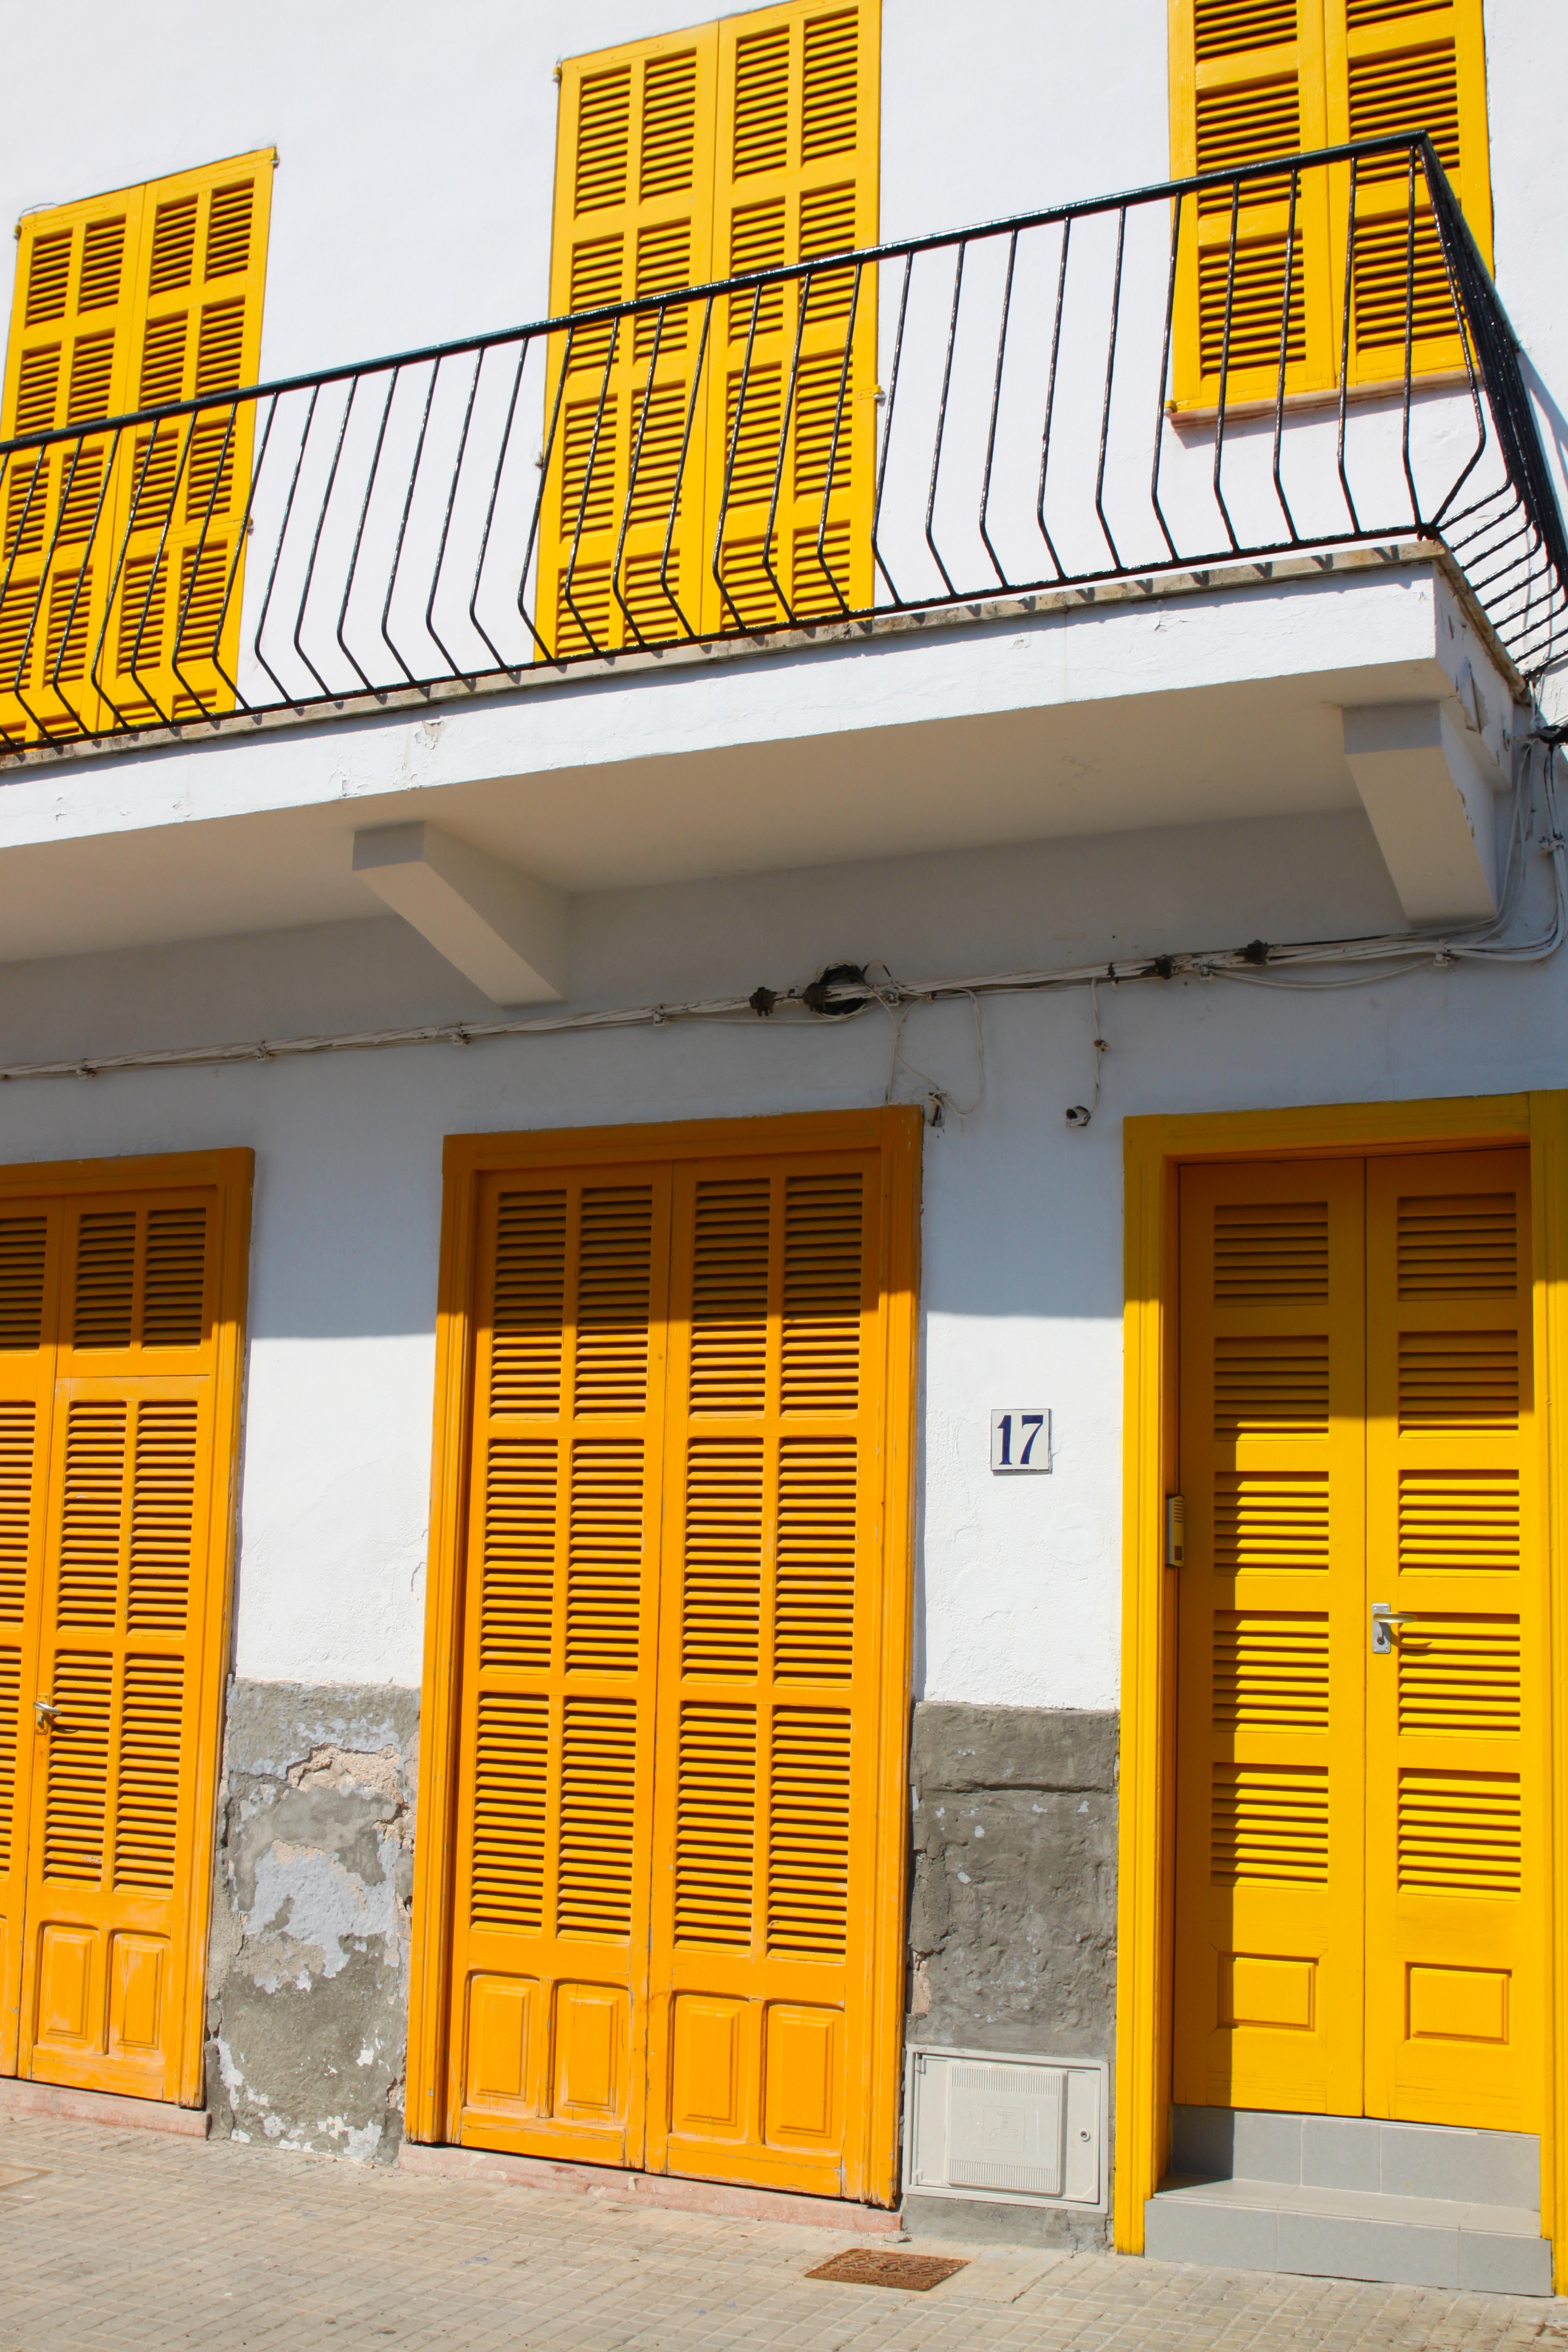
architecture, window, building, home, balcony, mediterranean, color, facade, exterior, yellow, interior design, south, spain, shutters, design, mallorca, hauswand, window covering